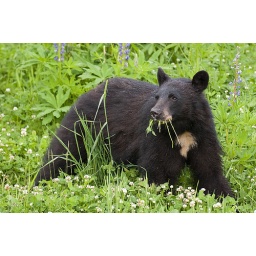
A Black Bear with an white tuft eating greens near Whistler BC